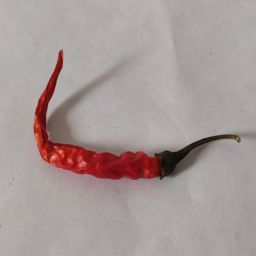
Crop: Chile Pepper
Quality: Dried